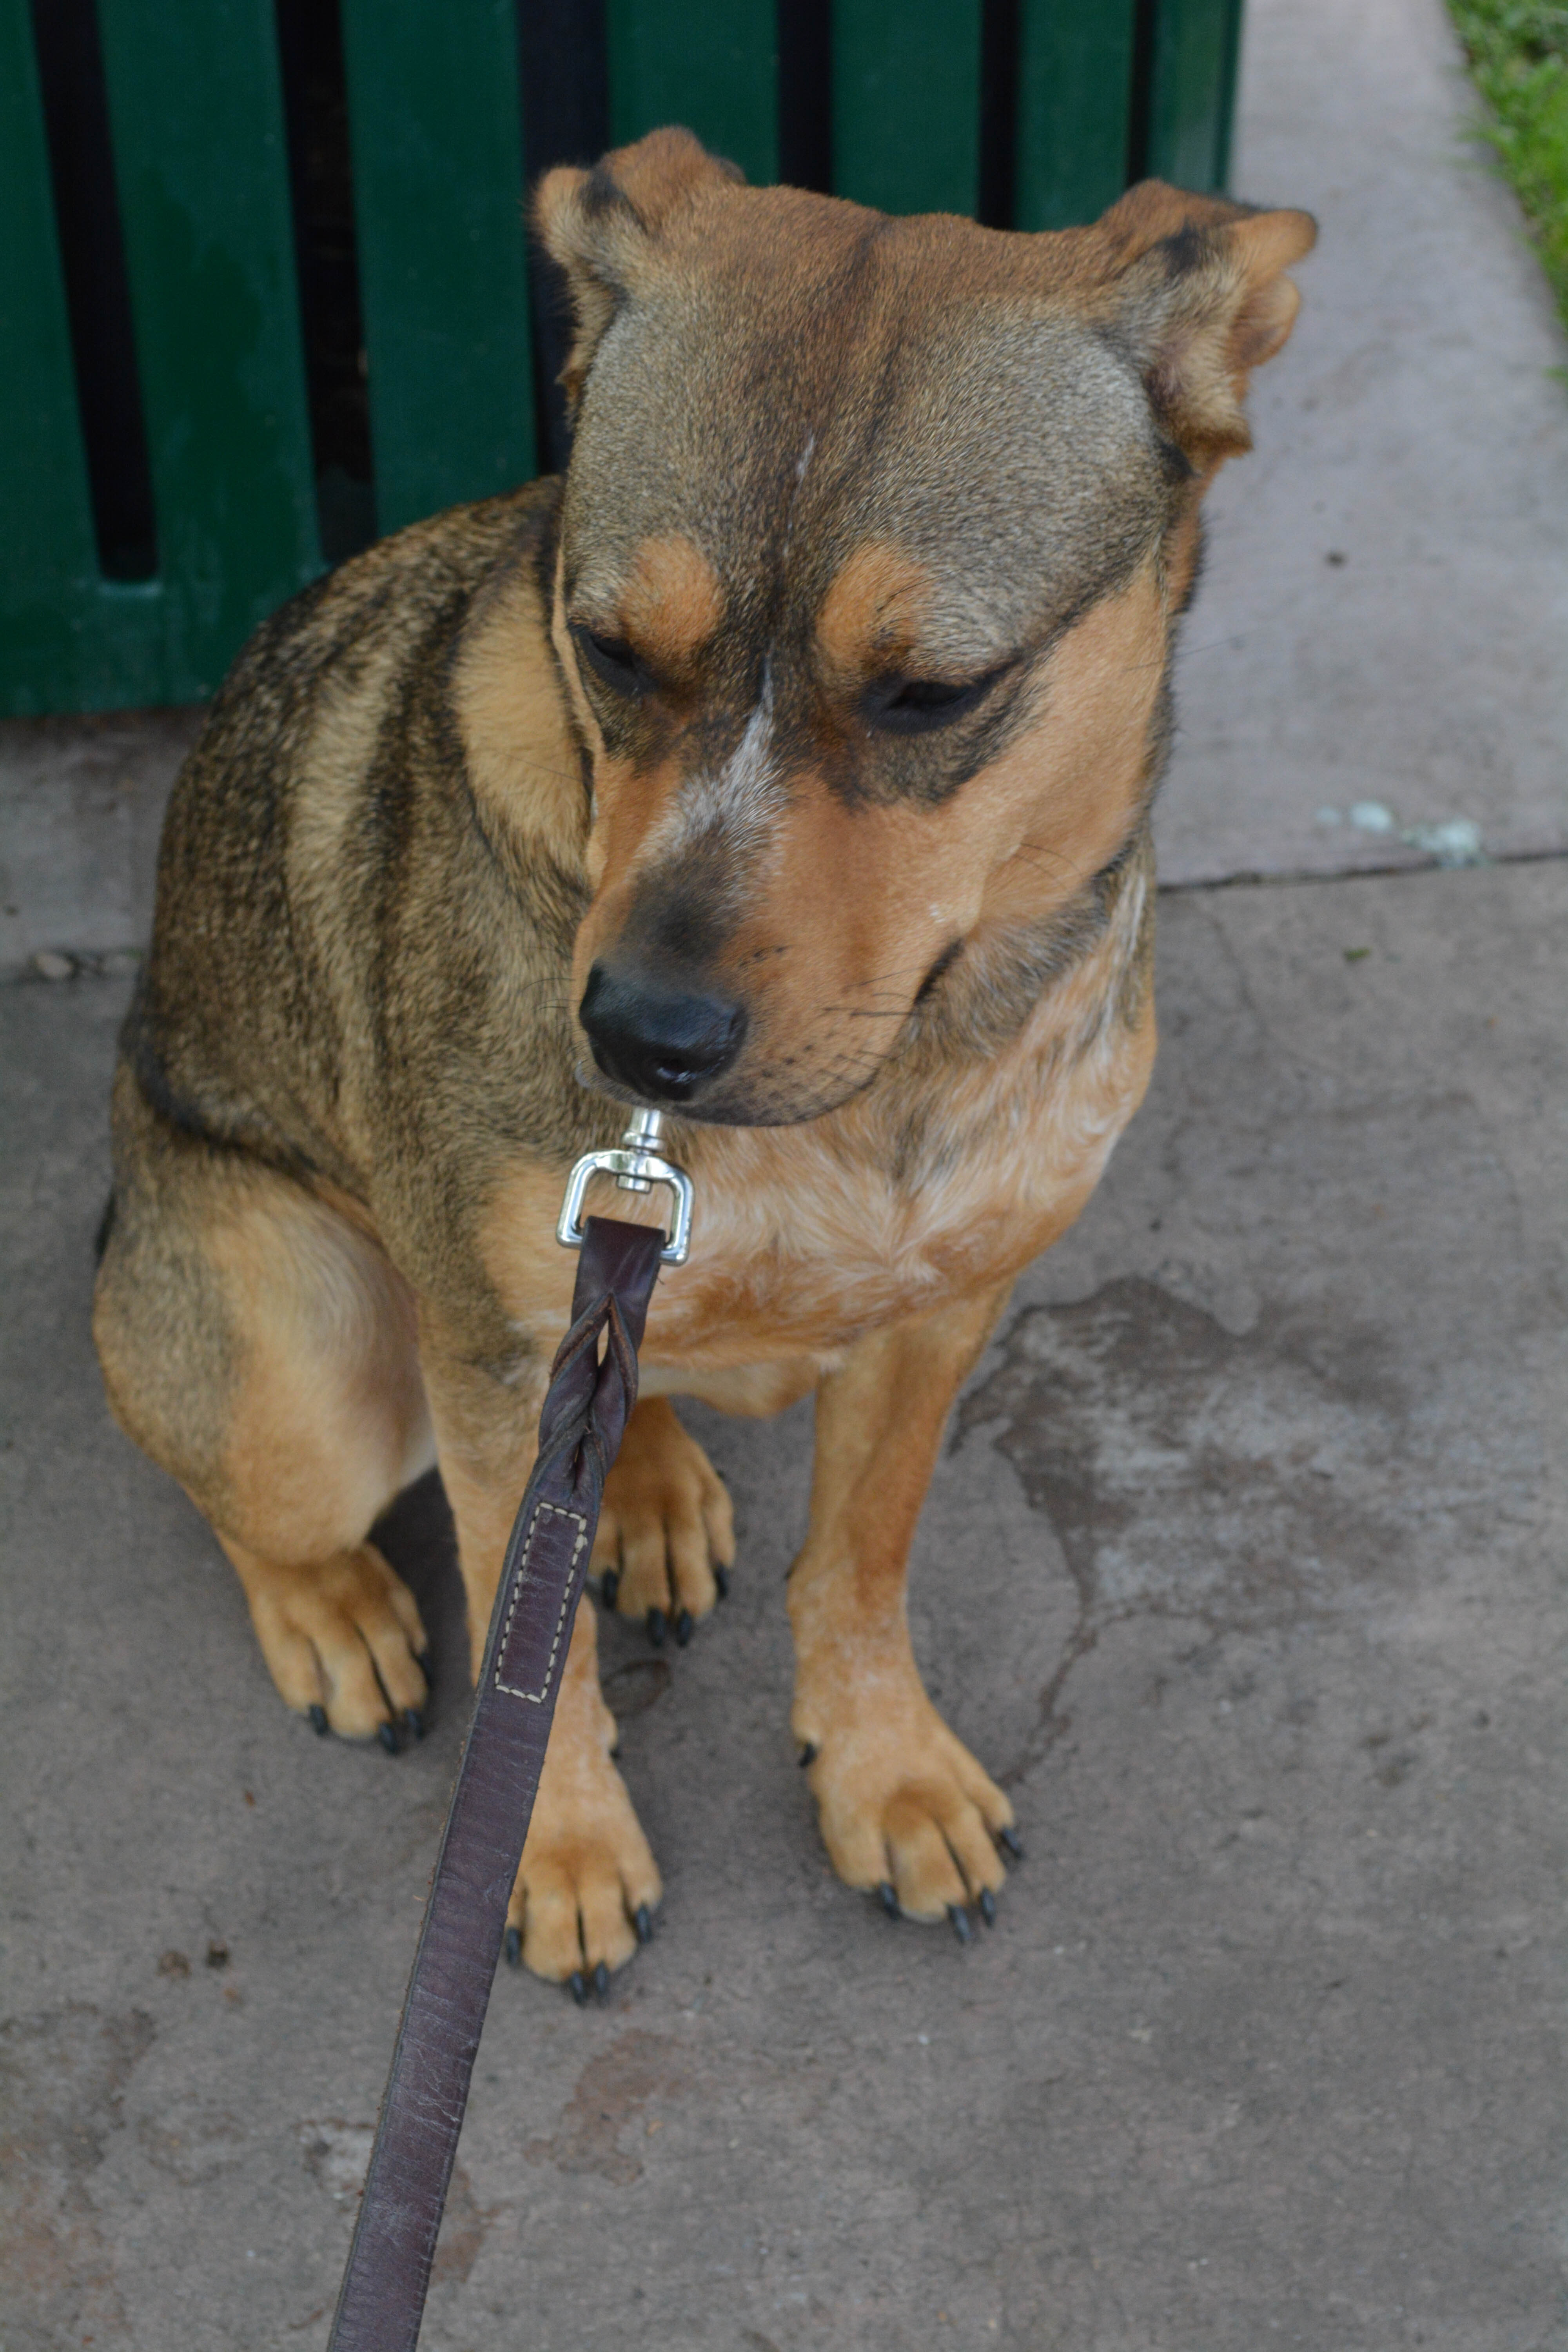
puppy, dog, mammal, vertebrate, dog breed, street dog, dog like mammal, dog breed group, dog crossbreeds